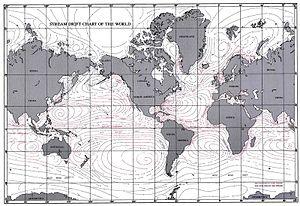
L’Oya-shio ou Oya-shivo, en japonais oyashio, est un courant marin froid de surface de l'Océan Pacifique qui suit une direction sud-ouest en longeant la presqu'ile du Kamtchatka et l'archipel des Kouriles et rencontre à l'est du Japon les prolongements du courant chaud du Kuroshio. Une partie des eaux plus froides et moins salées de l'Oyashio plonge sous le Kuroshio et se dirige vers le sud. Le reste forme à la surface avec les eaux du Kuroshio les prémices du courant du Pacifique nord.
Le courant de l'Alaska est un courant marin qui se trouve au nord-est de l'océan Pacifique. Il appartient au système subarctique et qui circule vers l'ouest dans le golfe d'Alaska et le long de la Colombie-Britannique.